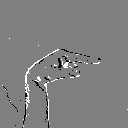
ASL letter: g